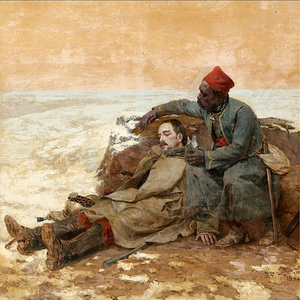
Eugène de Barberiis, né le 9 mars 1851 à Marseille et mort le 29 novembre 1937 à Sanary, est un peintre français.